Hampton Court Flats

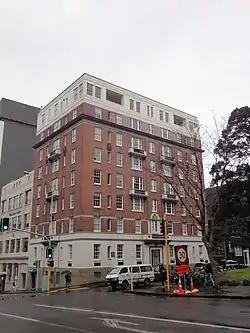

Hampton Court is a historic apartment building in Auckland, New Zealand. It was designed by Surrey S. Alleman. Alleman was awarded the NZIA Gold Medal for 1930 for this building - he was 29 years old at the time. Construction of the building was announced in the NZ Herald in January 1929 for the corner of Wellesley and Lower Vincent St (as it was then known), for an estimated cost of 42,000 pounds, and the construction contract had been let to J T Julian Ltd.